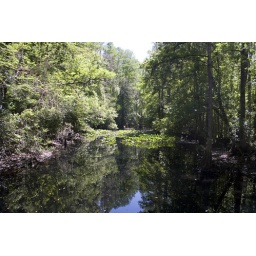
standing water in florida state park